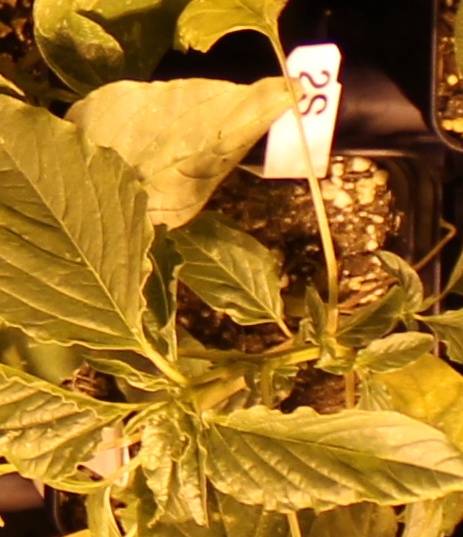
Label: Palmer Amaranth